History of Gujarat

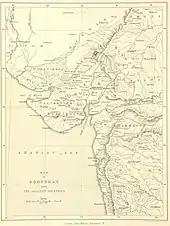
Map of Gujarat, 1866

When the cracks had started to develop in the edifice of the Mughal empire in the mid-17th century, the Marathas were consolidating their power in the west, Chhatrapati Shivaji, the great Maratha ruler, attacked Surat twice first in 1664 and again in 1672. These attacks marked the entry of the Marathas into Gujarat.